Taser

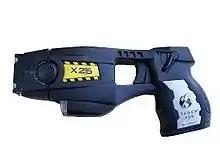
Police issue X26 Taser device with cartridge installed

Taser (stylized in all caps) is a line of handheld conducted energy devices (CED) sold by Axon Enterprise (formerly Taser International). The device fires two small barbed darts intended to puncture the skin and remain attached to the target until removed by the user of the device. The darts are connected to the main unit by thin wires that achieve a high dielectric strength and durability given the extremely high-voltage electric current they conduct (typically 50,000 volts, or 2,000 volts under load), which can be delivered in short-duration pulses from a core of copper wire in the main unit. This enormous rush of current into the body produces effects ranging from localized pain to strong involuntary long muscle contractions, causing "neuromuscular incapacitation" (NMI), based on the mode of use (tasing frequency and environmental factors) and connectivity of the darts. When successfully used, the target is said to have been "tased".